Finding Vivian Maier

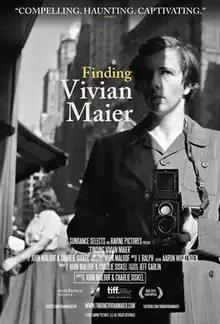
Promotional poster

Finding Vivian Maier is a 2013 American documentary film about the photographer Vivian Maier, written, directed, and produced by John Maloof and Charlie Siskel, and executive produced by Jeff Garlin.